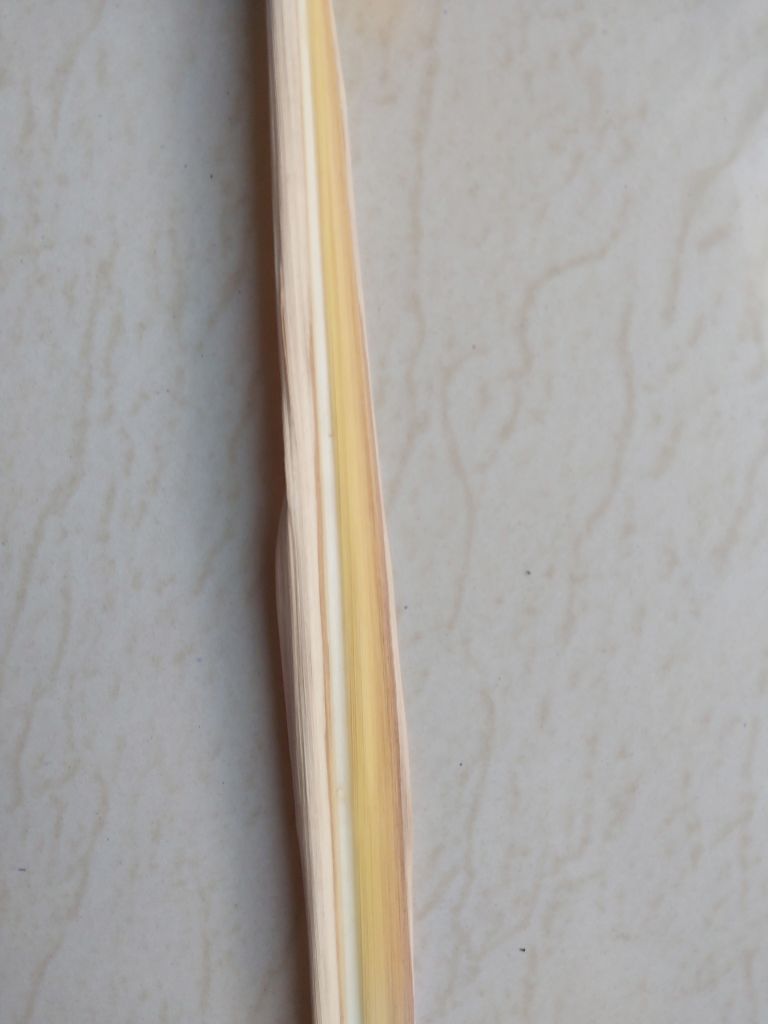
Label: Dried